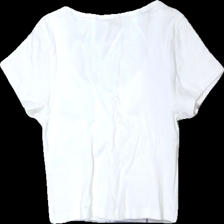
View: back
Type: T-shirt
Category: Ladies
Brand: Lager 157
Colors: White
Material: 100% cotton
Cut: Cropped
Size: M
Season: All
Damage location: bottom left
Damage 2 location: bottom right
Price range: 50-100
Recommended usage: Reuse
Description: kort vit t-shirt med knappar fram